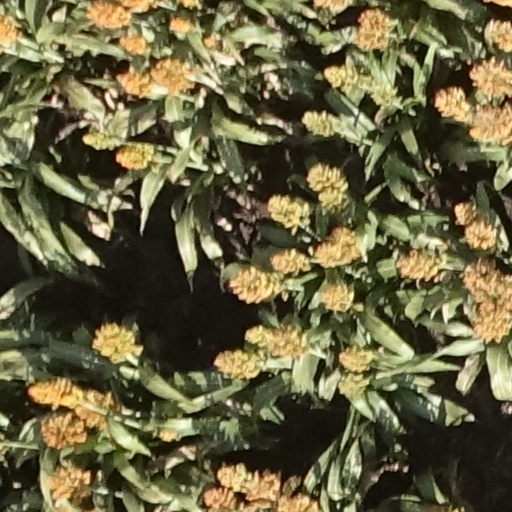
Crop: sorghum